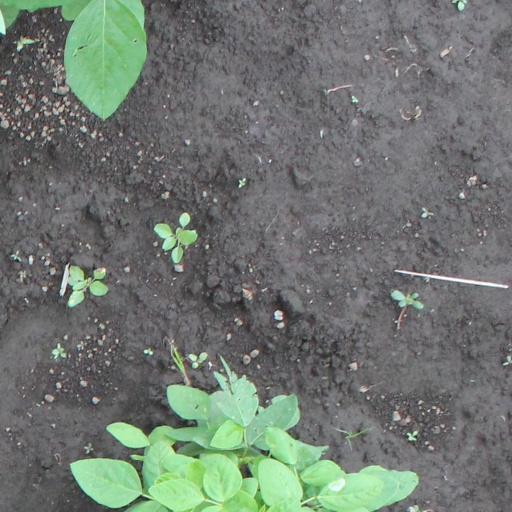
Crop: soybean